Feminist art movement

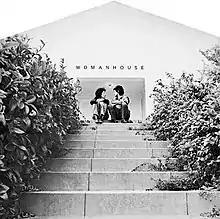
"Womanhouse," installation and performance space, 1972, organized by Judy Chicago and Miriam Schapiro, at the Feminist Art Program in Fresno, CA.

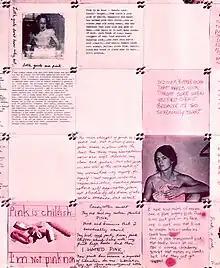
Sheila de Bretteville, "Pink," poster, 1973. Provided by the artist.

The 1960s was a period when women artists wanted to gain equal rights with men within the established art world, and to create feminist art, often in non-traditional ways, to help "change the world". This movement was actually started in the United States and Great Britain in the late 1960s and is often referred to as "second-wave" feminism. And In the 1960s and 1970s, many artists began to practice art that showed their own reality in their works. The artists at the time realized that it was wrong for art historians and museums to pay more attention to male artists and only to their paintings, and that women should further integrate topics such as the social treatment of women, and the frequent discrimination against women into their works.